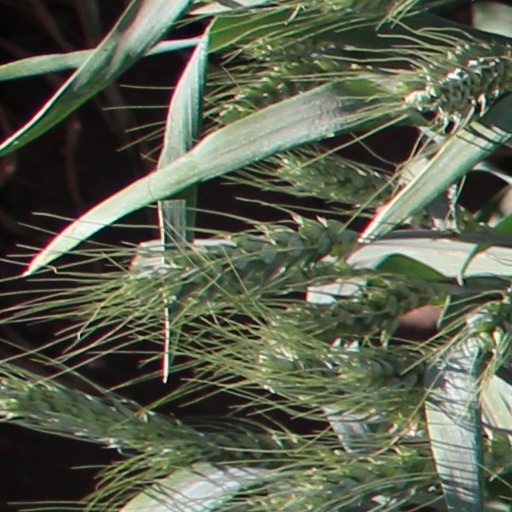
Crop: wheat